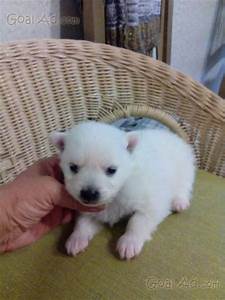
Label: dog